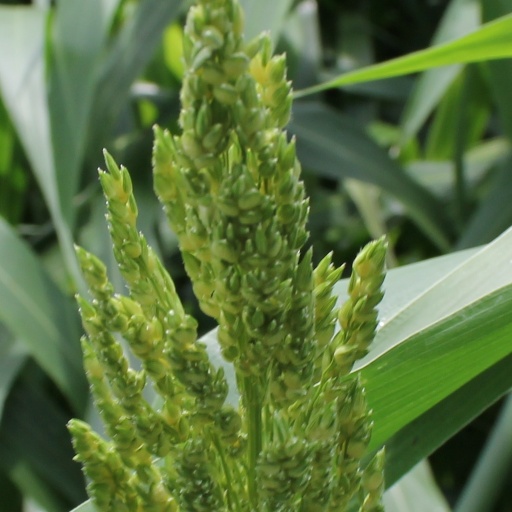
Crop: sorghum